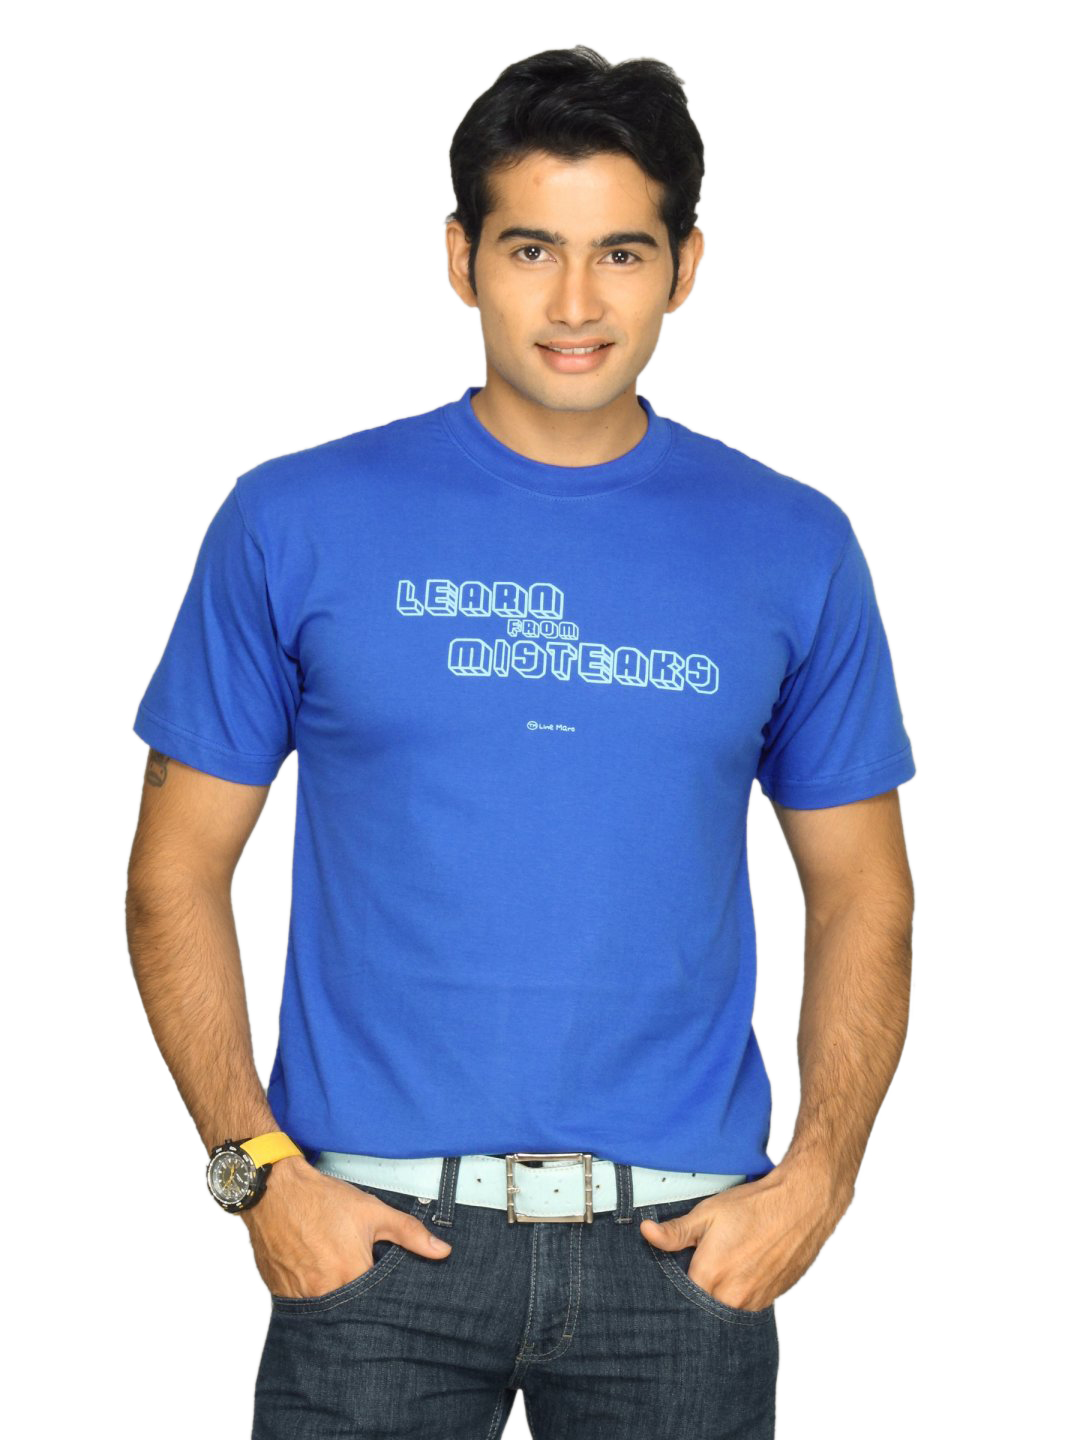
Tantra Men's Mistakes Blue T-shirt
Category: Apparel / Topwear / Tshirts
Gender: Men
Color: Blue
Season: Summer 2011
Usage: Casual